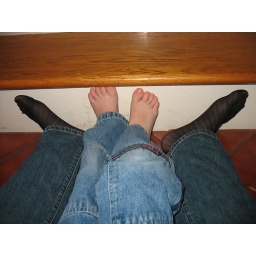
Me and a pair of cute guest feet sitting on the floor by the stairs.